First Italian War of Independence

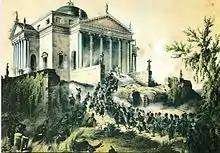
The Austrians occupy the Villa Capra "La Rotonda" during the Battle of Monte Berico.

On 25 May 1848 at Verona, Thurn's forces reached Radetzky's forces and the reunited army left the city two days later. The plan was to outflank the Piedmontese army from the south, raise the siege of Pescheria, and obtain a decisive victory. Charles Albert's army was marshalled against him, along both banks of the River Mincio, from Pescheria to Mantua. Radetzky decided to begin the manoeuvre as soon as he was out of Mantua, near Curtatone and Montanara – the weak point in the Piedmontese lines. At this location, there were 5,400 troops, including Tuscan and Neapolitans, made up of volunteers and members of the 2nd battalion of the 10th Regiment "Abruzzo", who had not yet received the news of Ferdinand's withdrawal from the war.